Hérault

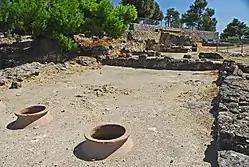
Oppidum d'Ensérune

Hérault is one of the original 83 departments created during the French Revolution on 4 March 1790. It was created from part of the former province of Languedoc.